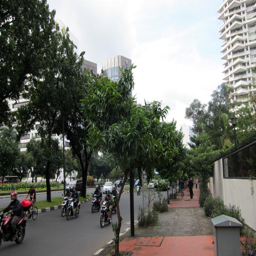
seems close enough -- why not go by foot ? light traffic , for some reason .